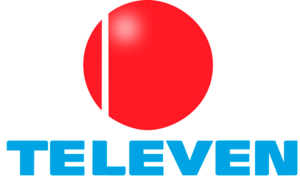
La virgen de la calle est une telenovela vénézuélienne produite par RTI Producciones et Televisa pour le réseau UniMás aux États-Unis. Elle est diffusée entre le 3 mars 2014 et le 29 août 2014 sur Televen. Elle est diffusée sur le réseau Outre-Mer 1ʳᵉ en 2014-2015 et sur IDF1 en 2016-2017.
Televen, est une chaîne de télévision privée du Venezuela. Elle a commencé ses émissions le 3 juillet 1988.
Piel salvaje est une telenovela vénézuélienne produite par RCTV pour Televen. Elle est basée sur les telenovelas La fiera et Pura sangre écrite par Julio César Mármol, José Ignacio Cabrujas et Salvador Garmendia. La nouvelle version est adaptée par Martín Hahn.